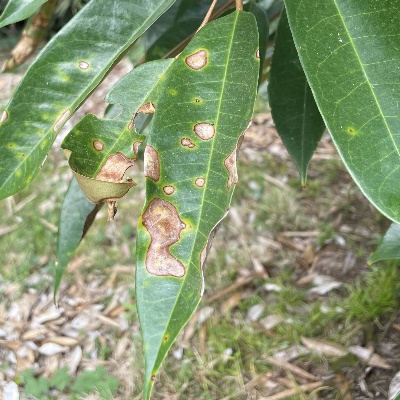
Label: Leaf_Phomopsis